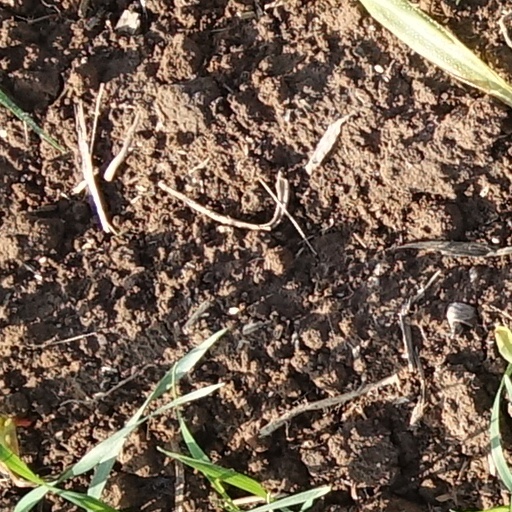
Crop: wheat